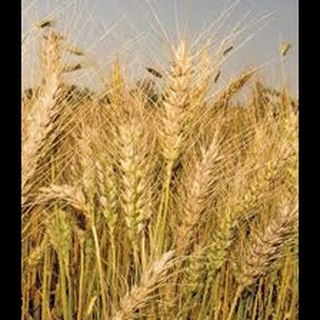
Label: wheat_blast